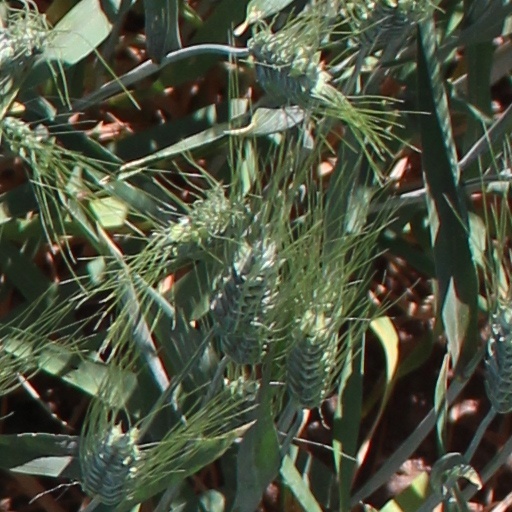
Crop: wheat